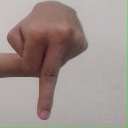
अक्षर: प